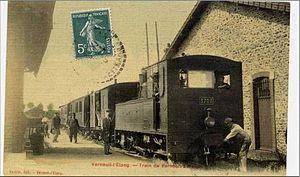
Le tramway à la gare tramway de Verneuil, à côté de la gare grandes lignes, avant 1910.
La gare de Verneuil-l'Étang est une gare ferroviaire française de la ligne de Paris-Est à Mulhouse-Ville, située sur le territoire de la commune de Verneuil-l'Étang, dans le département de Seine-et-Marne en région Île-de-France.
Le tramway de Verneuil-l'Étang à Melun, aussi appelé tacot de Verneuil ou tramway de Verneuil, est une des lignes de chemin de fer secondaire de Seine-et-Marne, exploitée de 1901 à 1950 par la Société générale des chemins de fer économiques, dont elle constitue la première ligne dans le département. Elle reliait Melun à Verneuil-l'Étang. La longueur de la ligne était de 18,390 km accomplis en une heure sur une voie d'un mètre de large. Elle connaît une hausse de fréquentation jusqu'en 1914, la guerre désorganisant ensuite son trafic. Entre les deux guerres, l'autobus la concurrence pour le trafic de voyageurs. La ligne voit alors sa rentabilité décliner, et n'est à terme utilisée que par l'industrie sucrière, avant sa fermeture et son démantèlement.